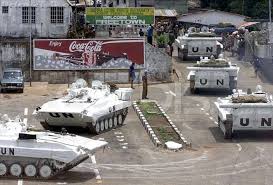
Label: BMP-2